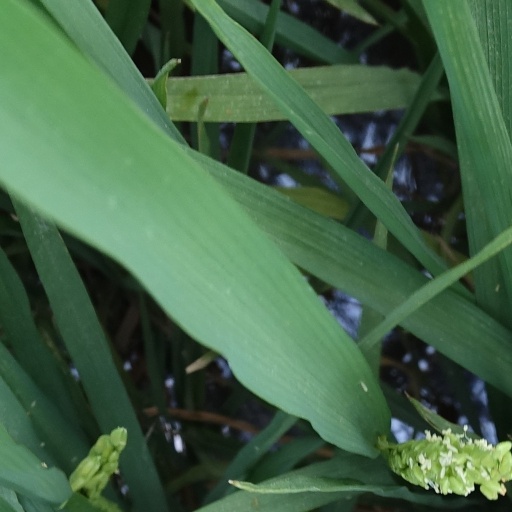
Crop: rice